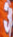
Number: 3